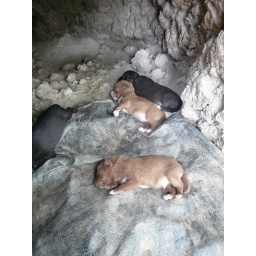
Zacambu - jungle walk, dogs sleeping under the stove